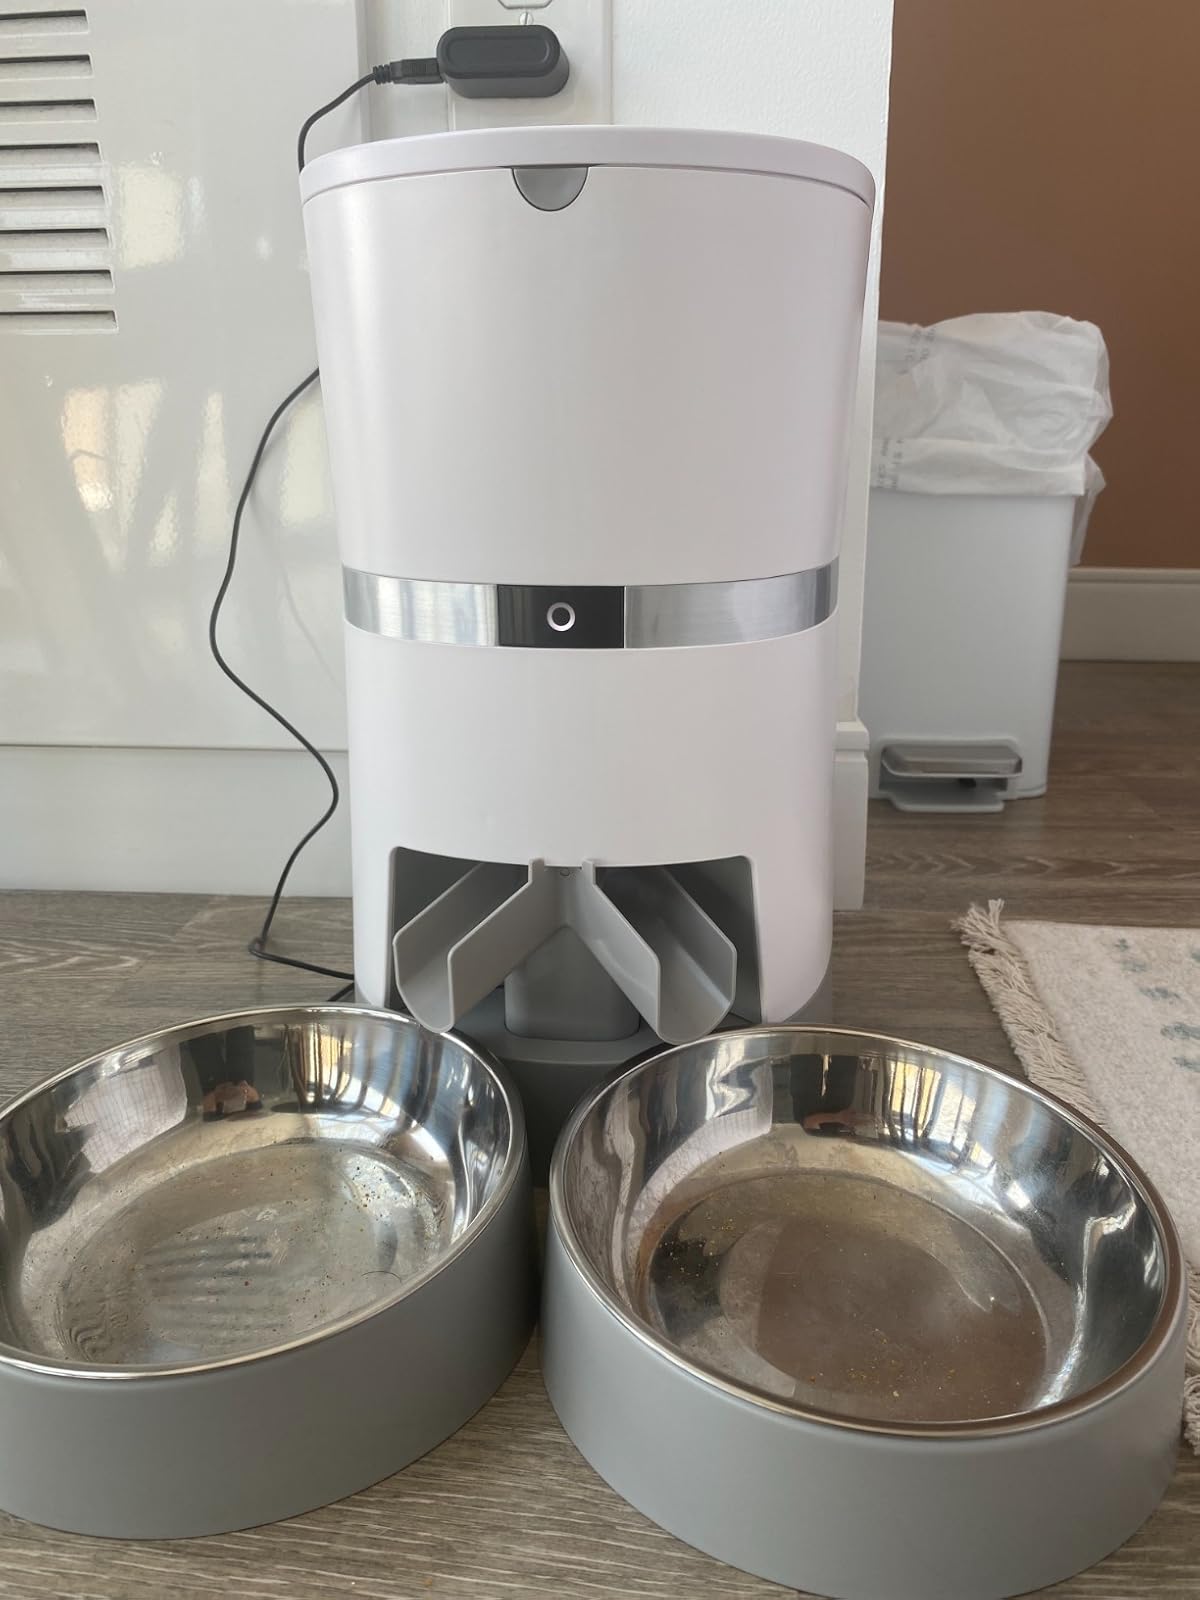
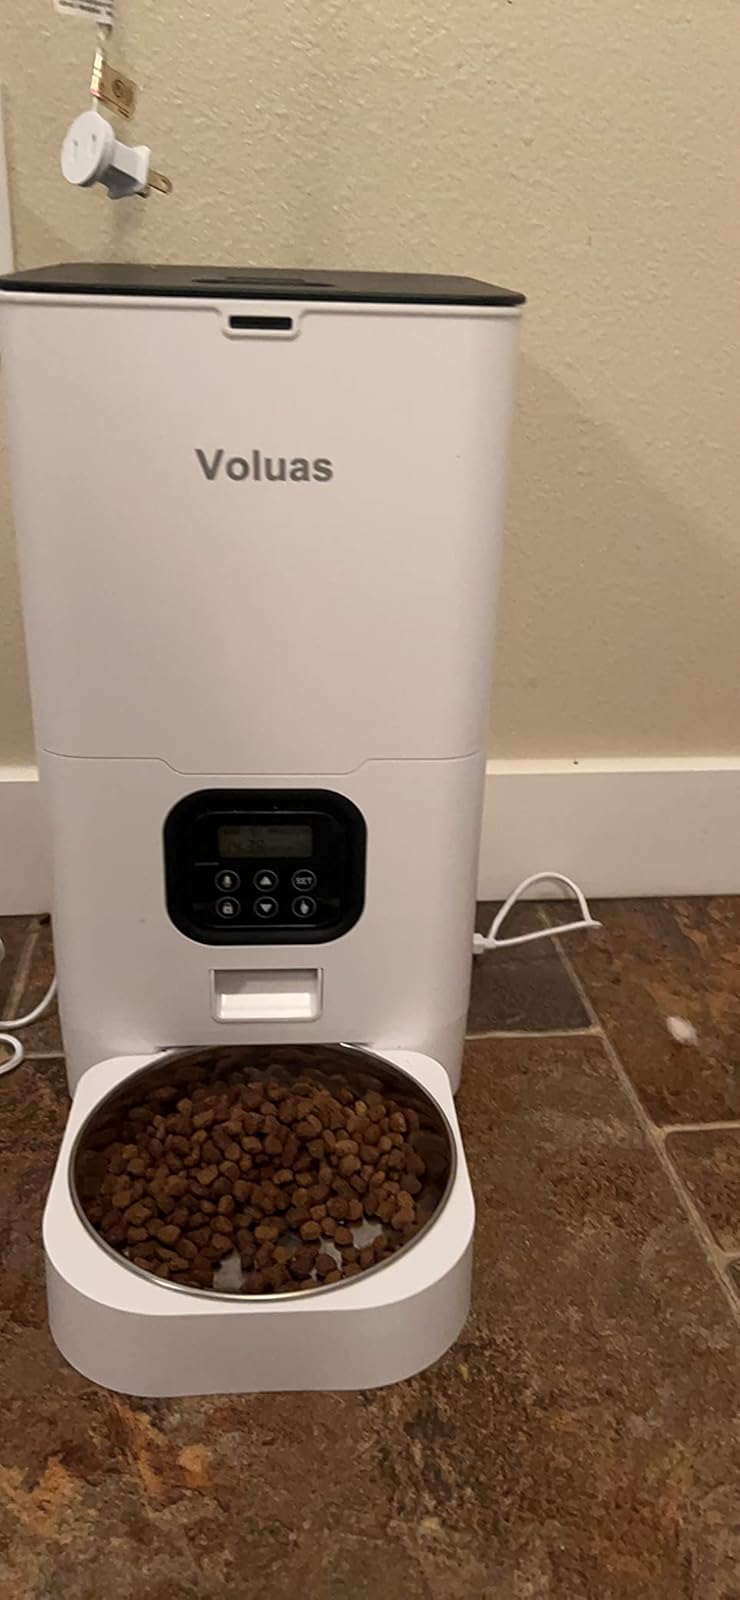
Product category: items_feeder
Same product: no